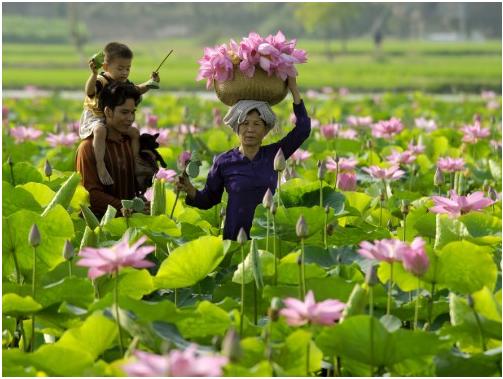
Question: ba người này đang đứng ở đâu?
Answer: ở đầm sem